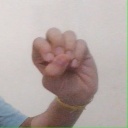
अक्षर: उ